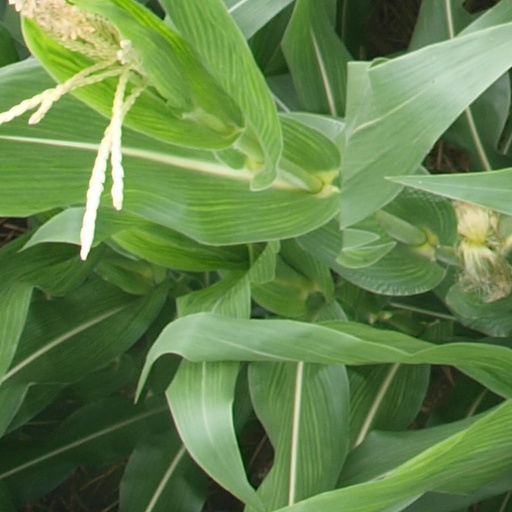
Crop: maize; corn